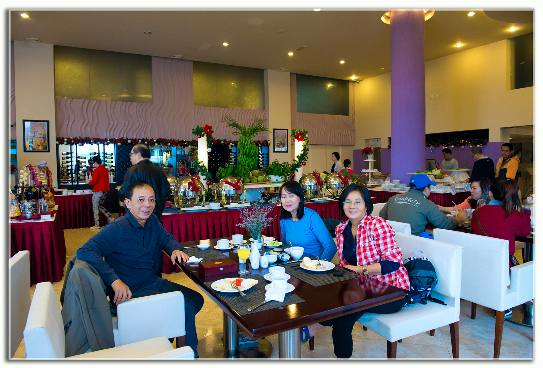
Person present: Yes